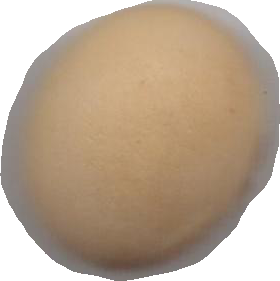
Variety: Dega